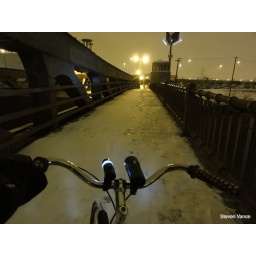
Walking my bike over the bridge